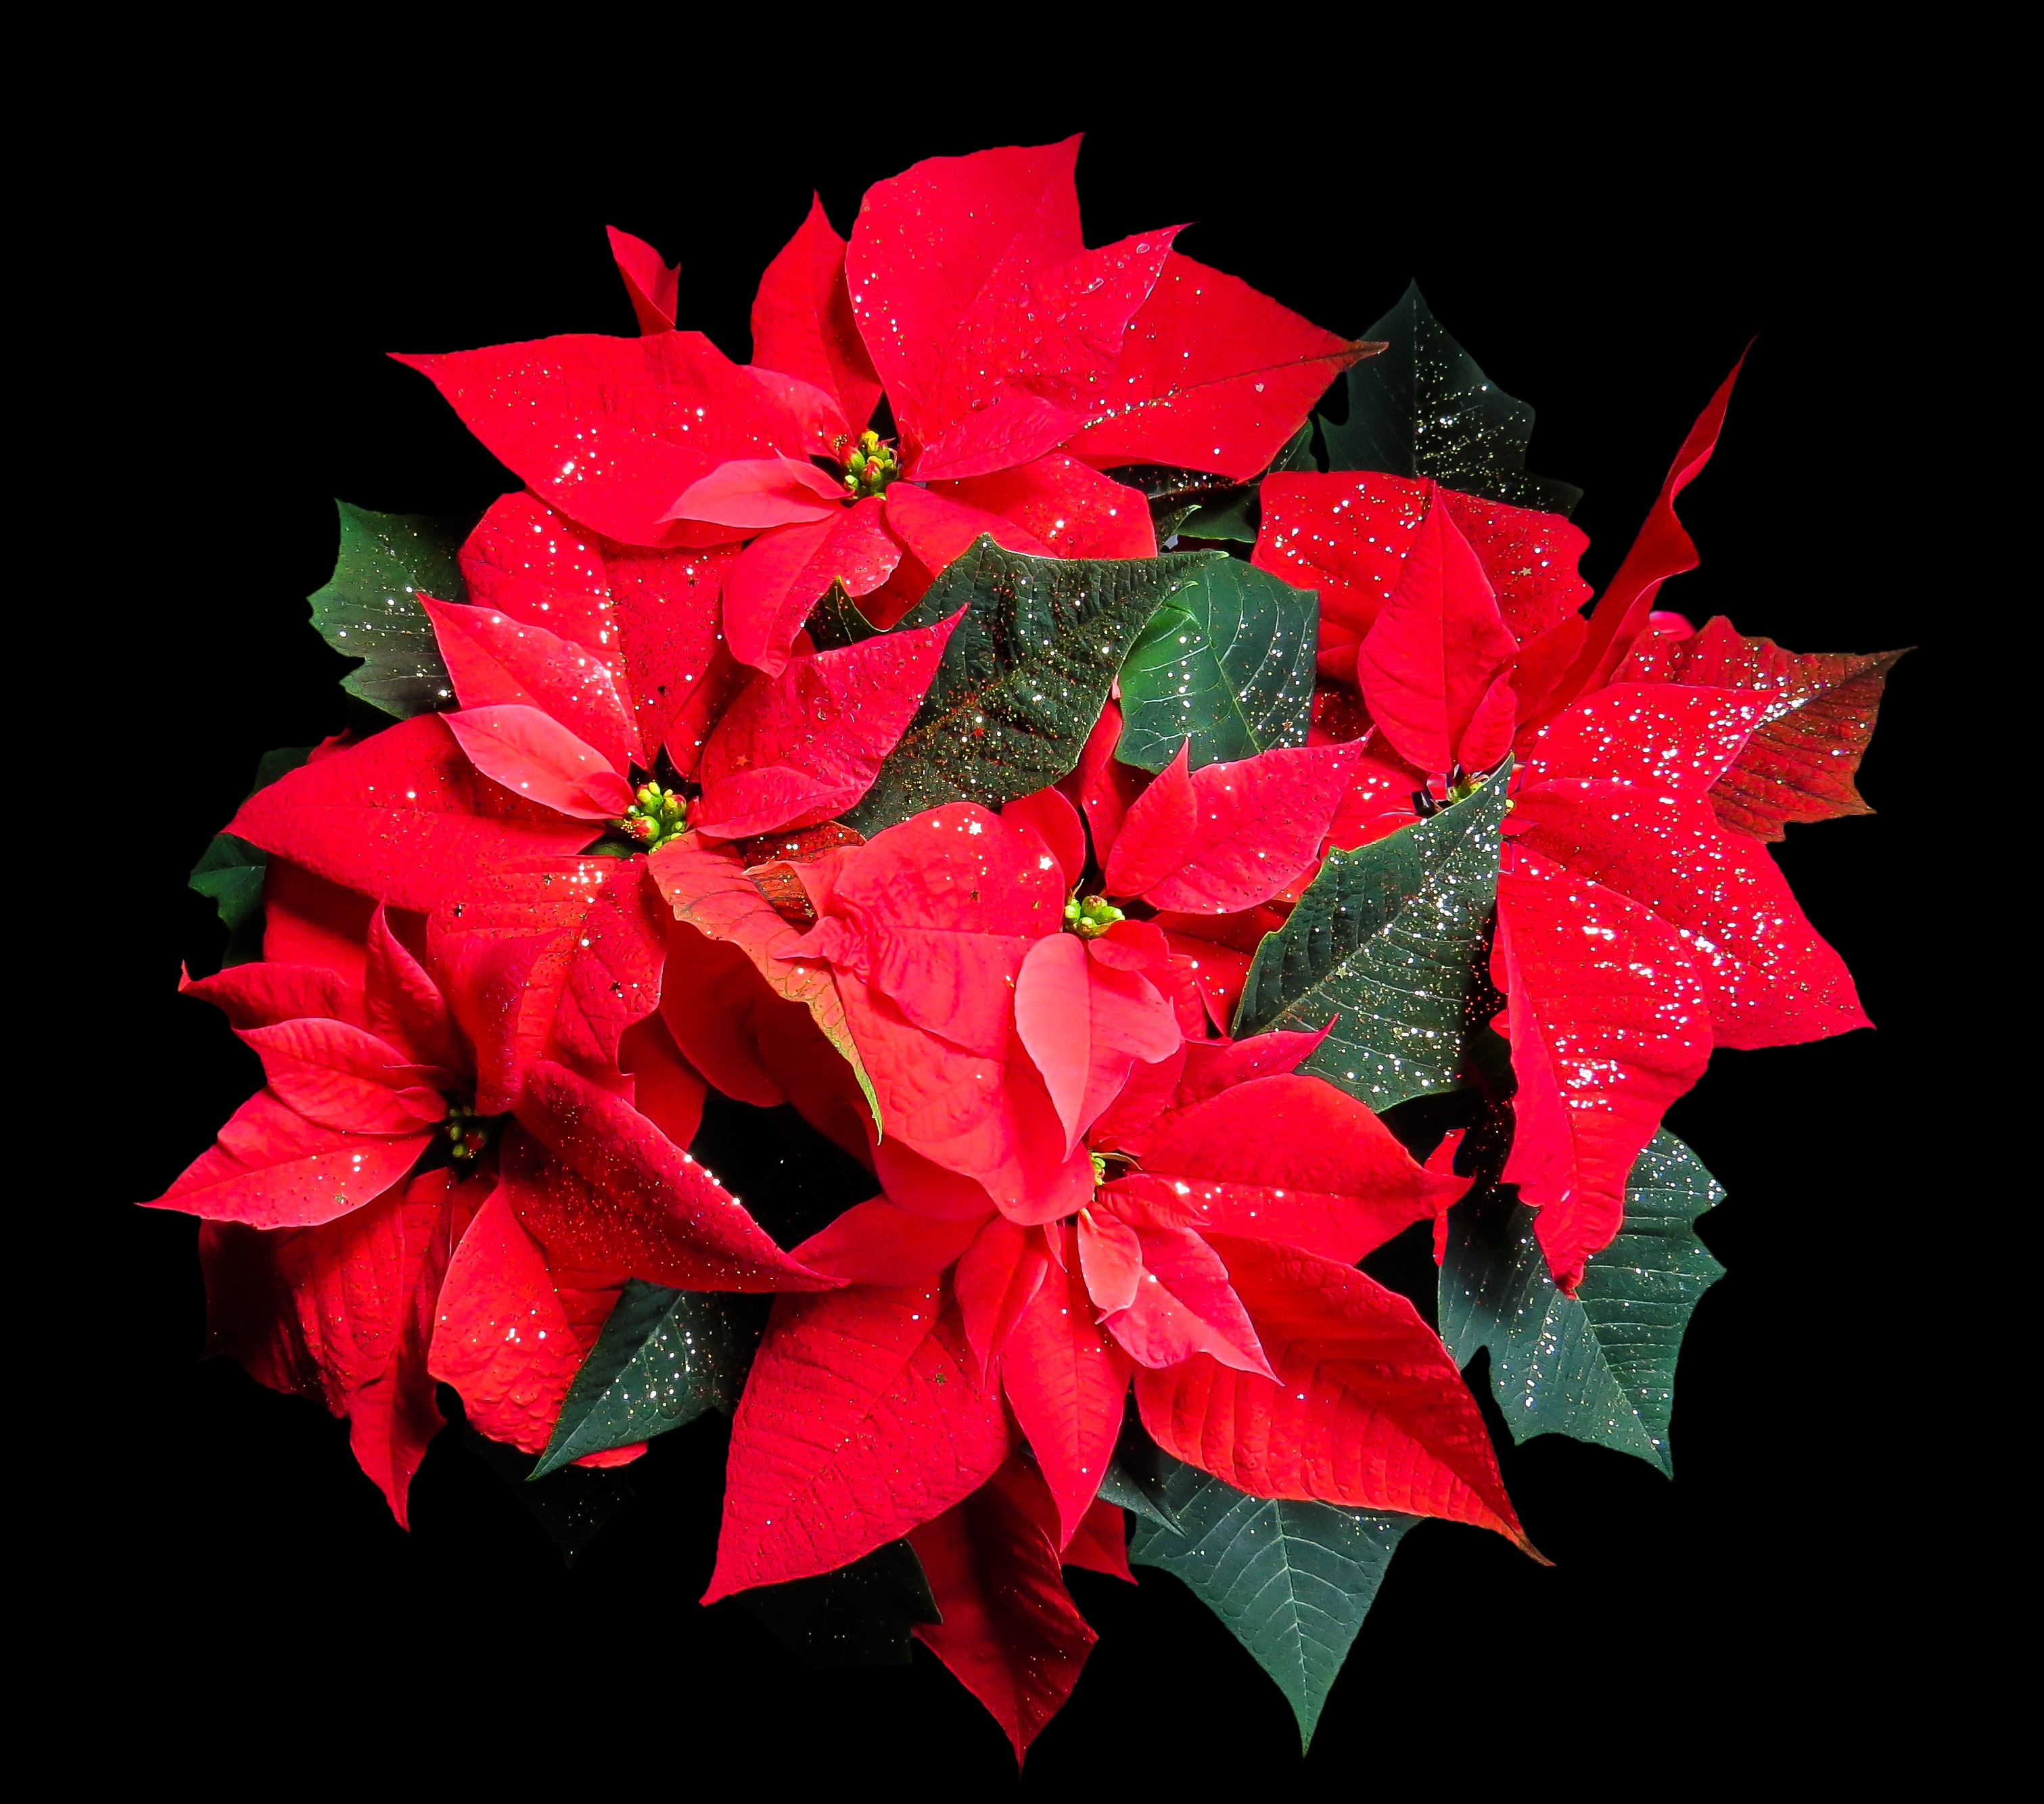
blossom, plant, leaf, flower, petal, bloom, red, christmas, flora, maple leaf, red flower, shrub, poinsettia, gladiolus, macro photography, flowering plant, woody plant, land plant